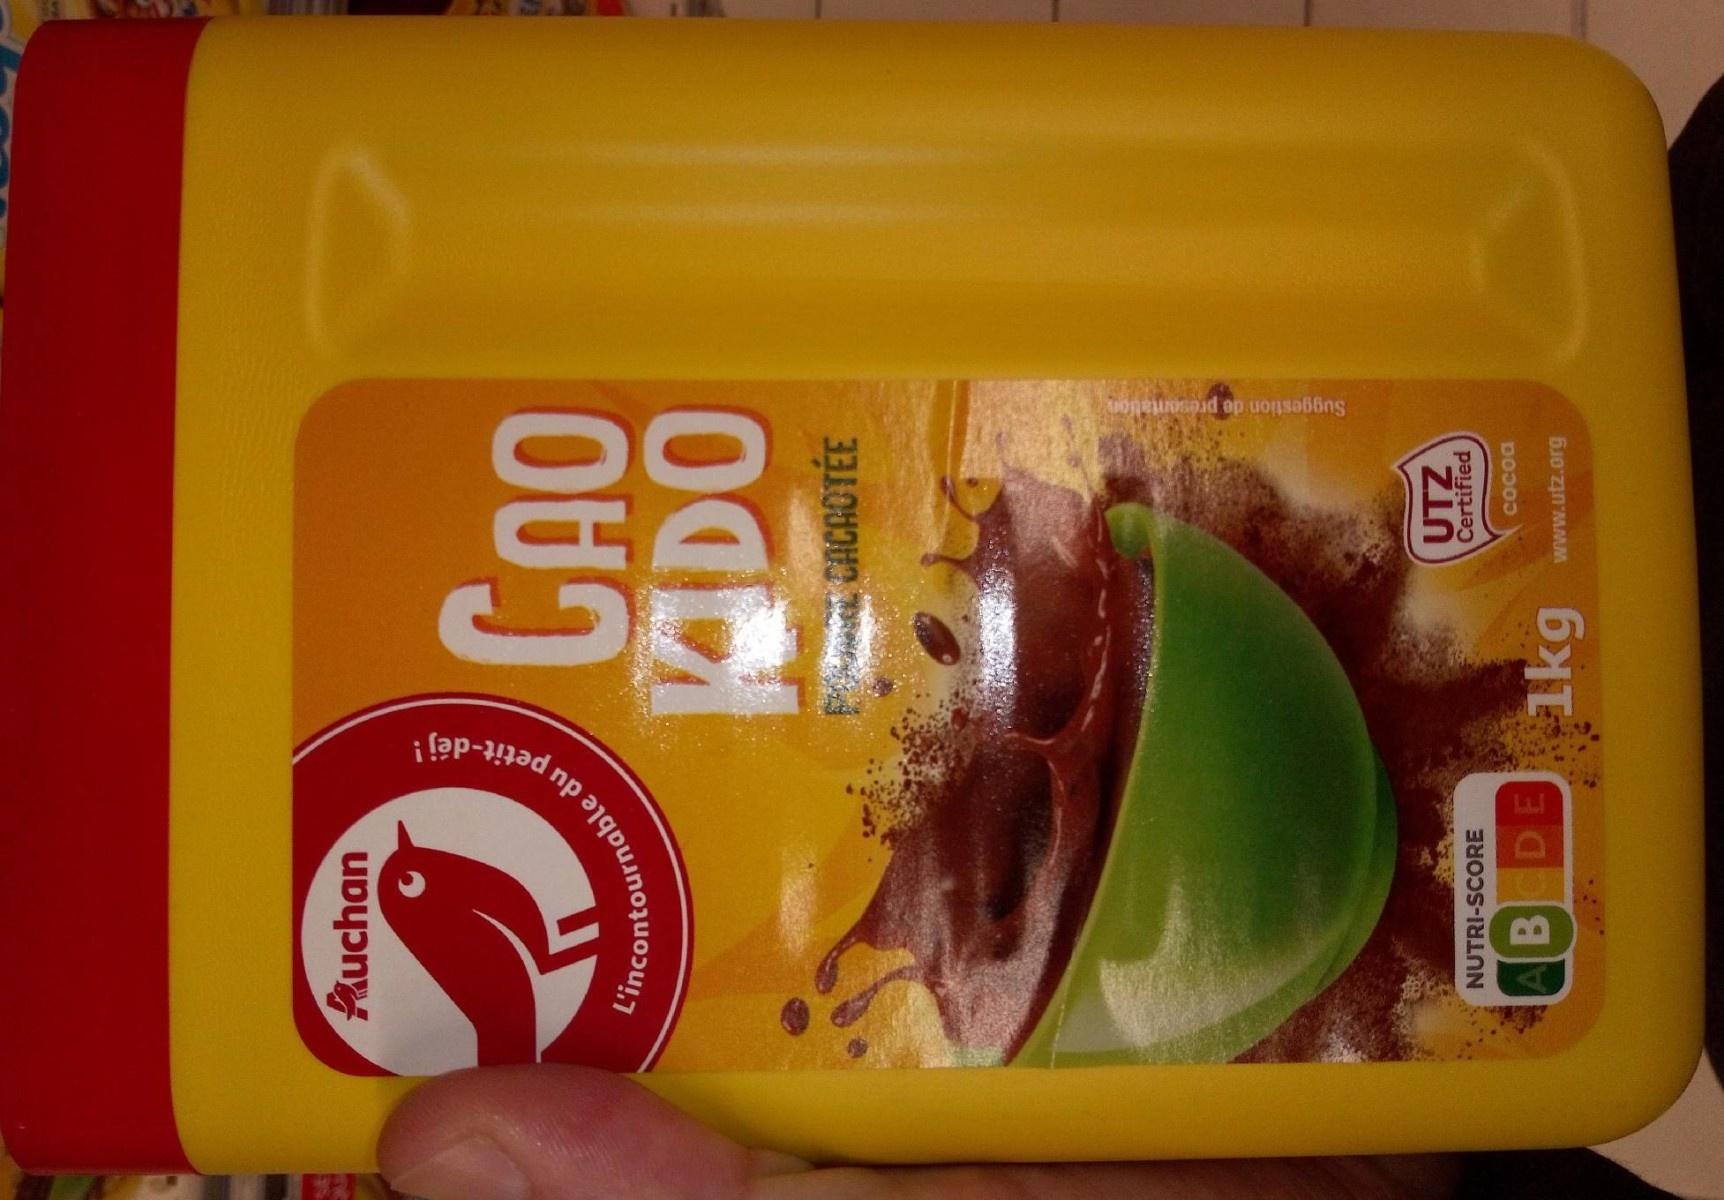
Nutri-Score label: nutriscore-b